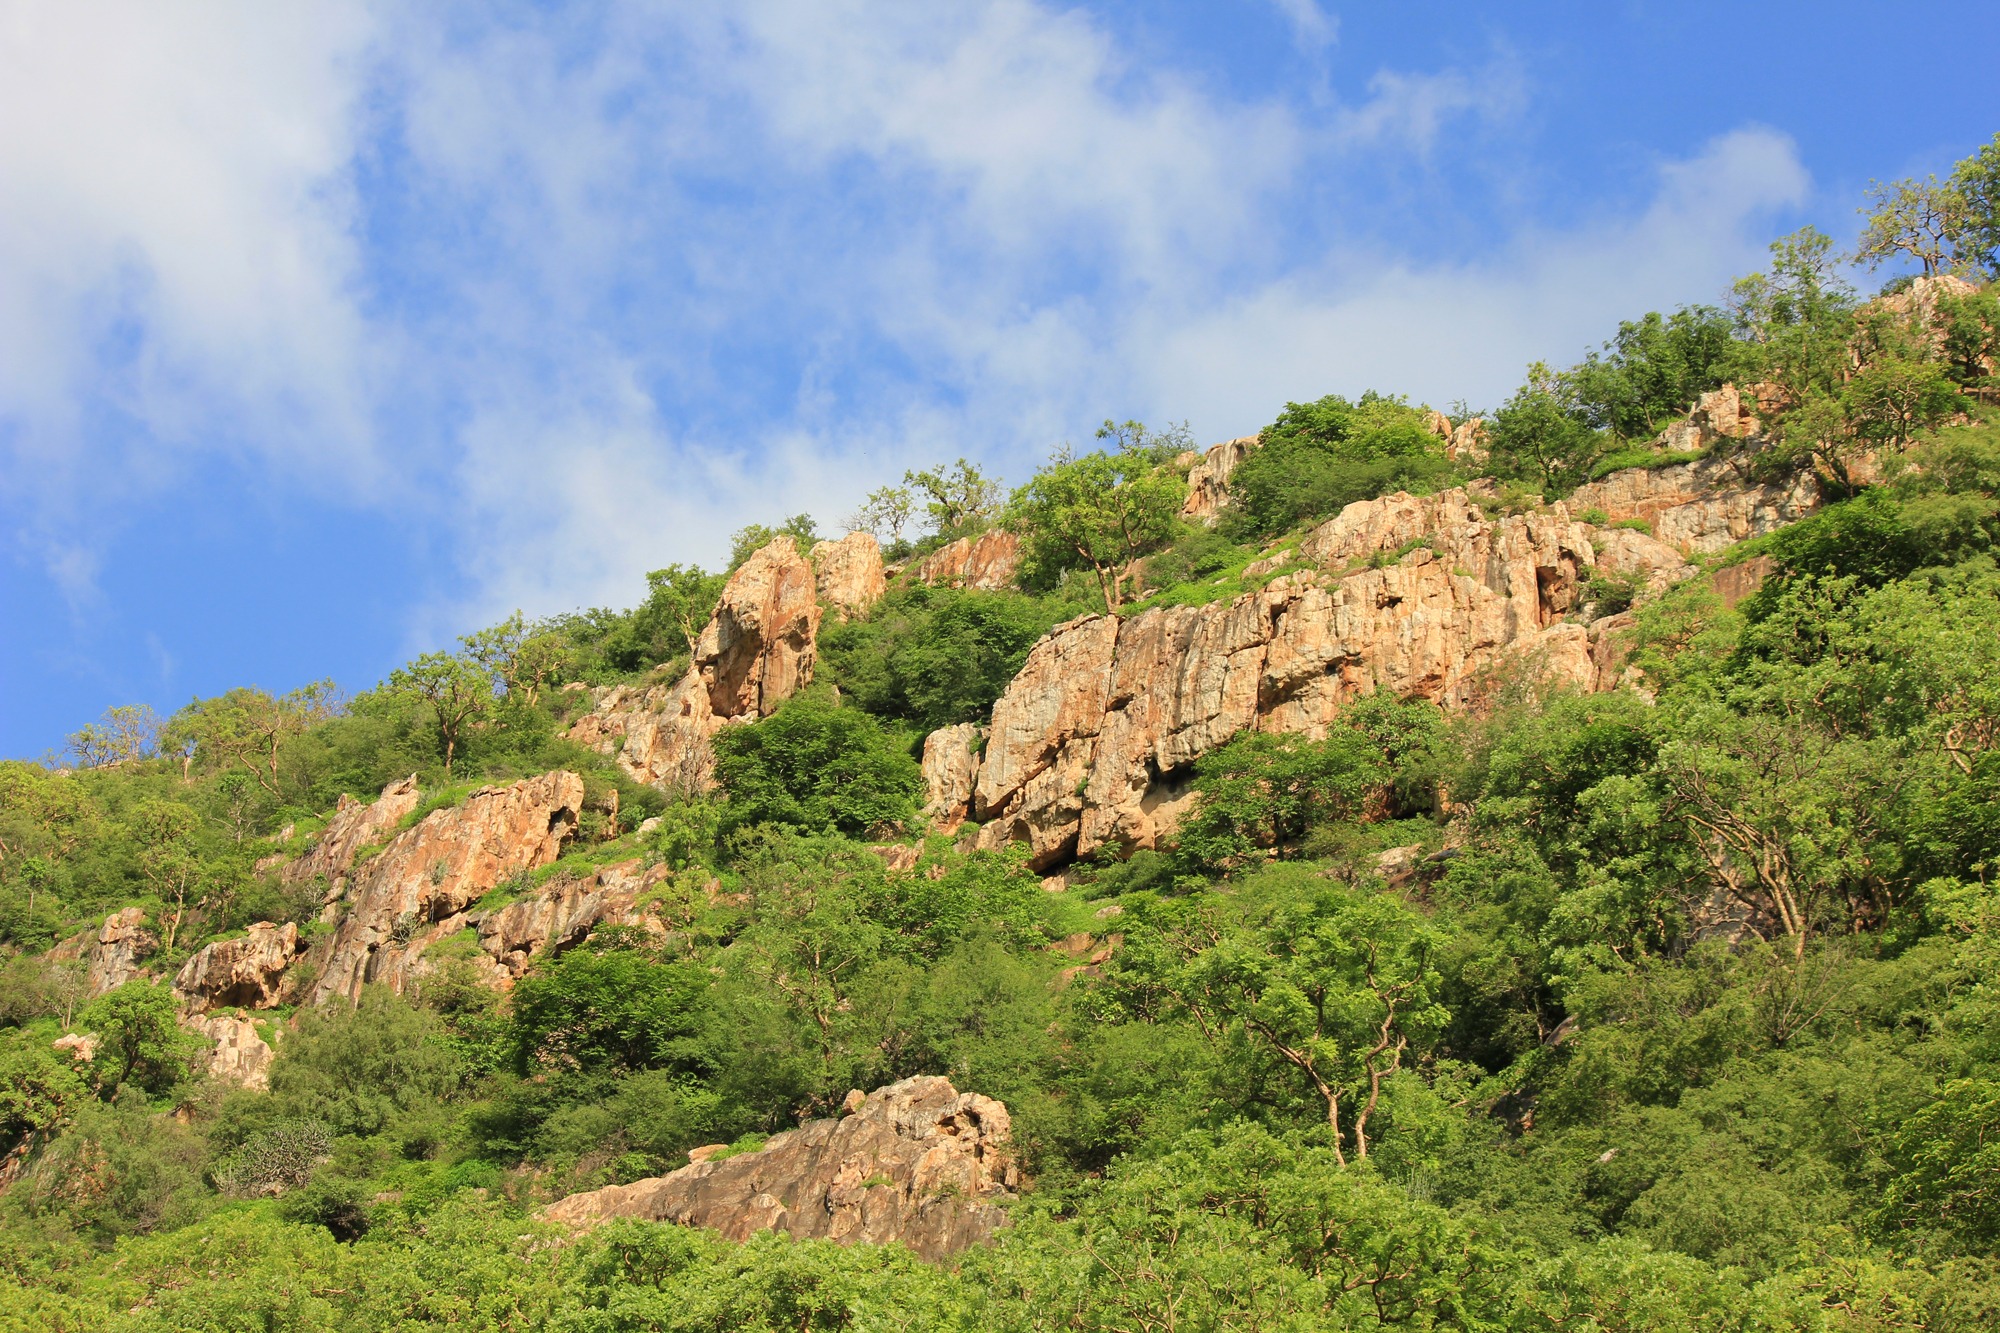
landscape, tree, nature, forest, rock, wilderness, mountain, sky, white, hill, adventure, valley, cliff, wild, green, jungle, scenic, scenery, hillside, blue, rocky, terrain, flora, ridge, plants, dense, trees, rocks, outdoors, hills, stones, clouds, geology, mountains, vegetation, rainforest, landscapes, forests, plateau, peaks, habitat, thick, ecosystem, rural area, natural environment, geographical feature, mountainous landforms